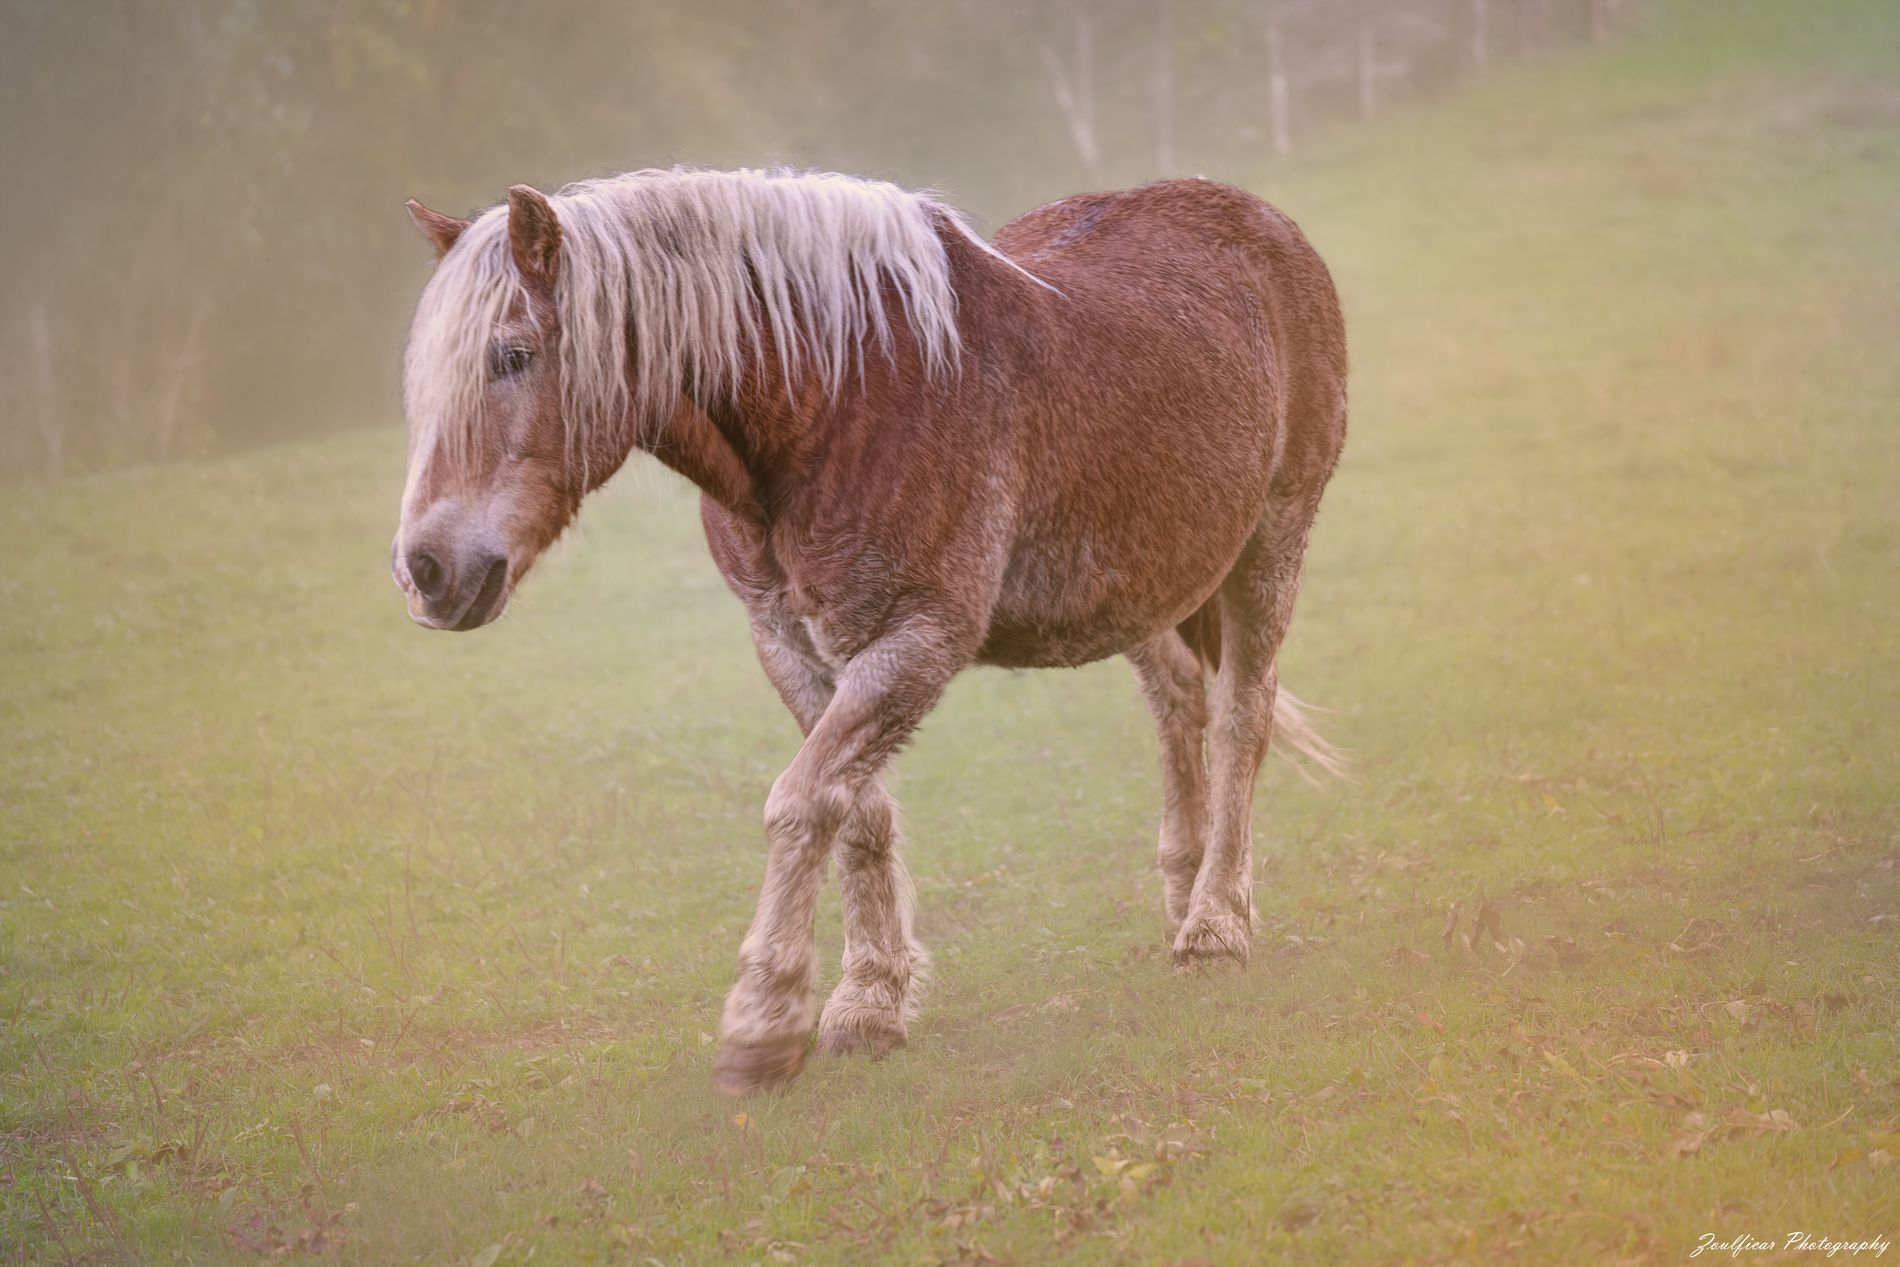
A Brown Horse
A brown horse with a light colored hair walking on nature. The horse looks calm and relaxed. There is a soft mist in the blurred background. The lighting is gentle giving the whole scene a peaceful and quiet feeling. The photographer signature can be seen clearly at the right end of the photo.
At the horse’s eye level and faces it directly, capturing it clearly as it walks across nature. The background is softly blurred with mist making the horse stand out. The scene feels natural and quiet with soft light creating a calm, peaceful, and slightly dreamy mood. The photographer signature can be seen clearly at the right end of the photo.
Labels: Animal, Colt Horse, Horse, Mammal, Field, Grassland, Nature, Outdoors, Countryside, Farm, Pasture, Rural, Stallion, Foal, Grazing, Watermark
Camera: NIKON CORPORATION NIKON D750
Lens: 70.0-300.0 mm f/4.0-5.6
Aperture: F5
Exposure: 1/100 sec
ISO: 500
Focal length: 185.0 mm